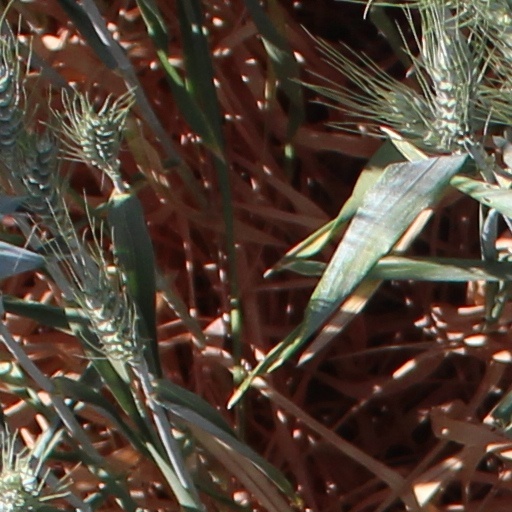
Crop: wheat